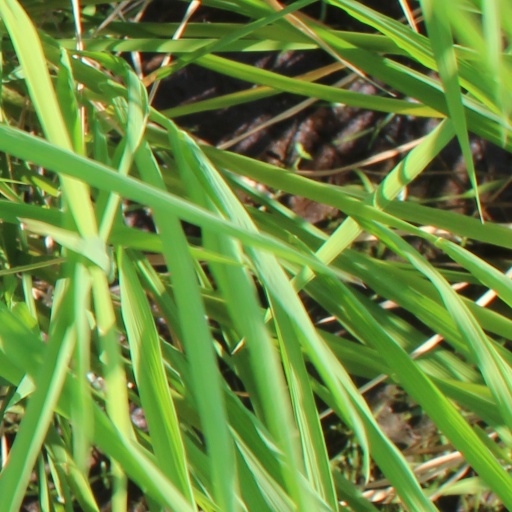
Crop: rice